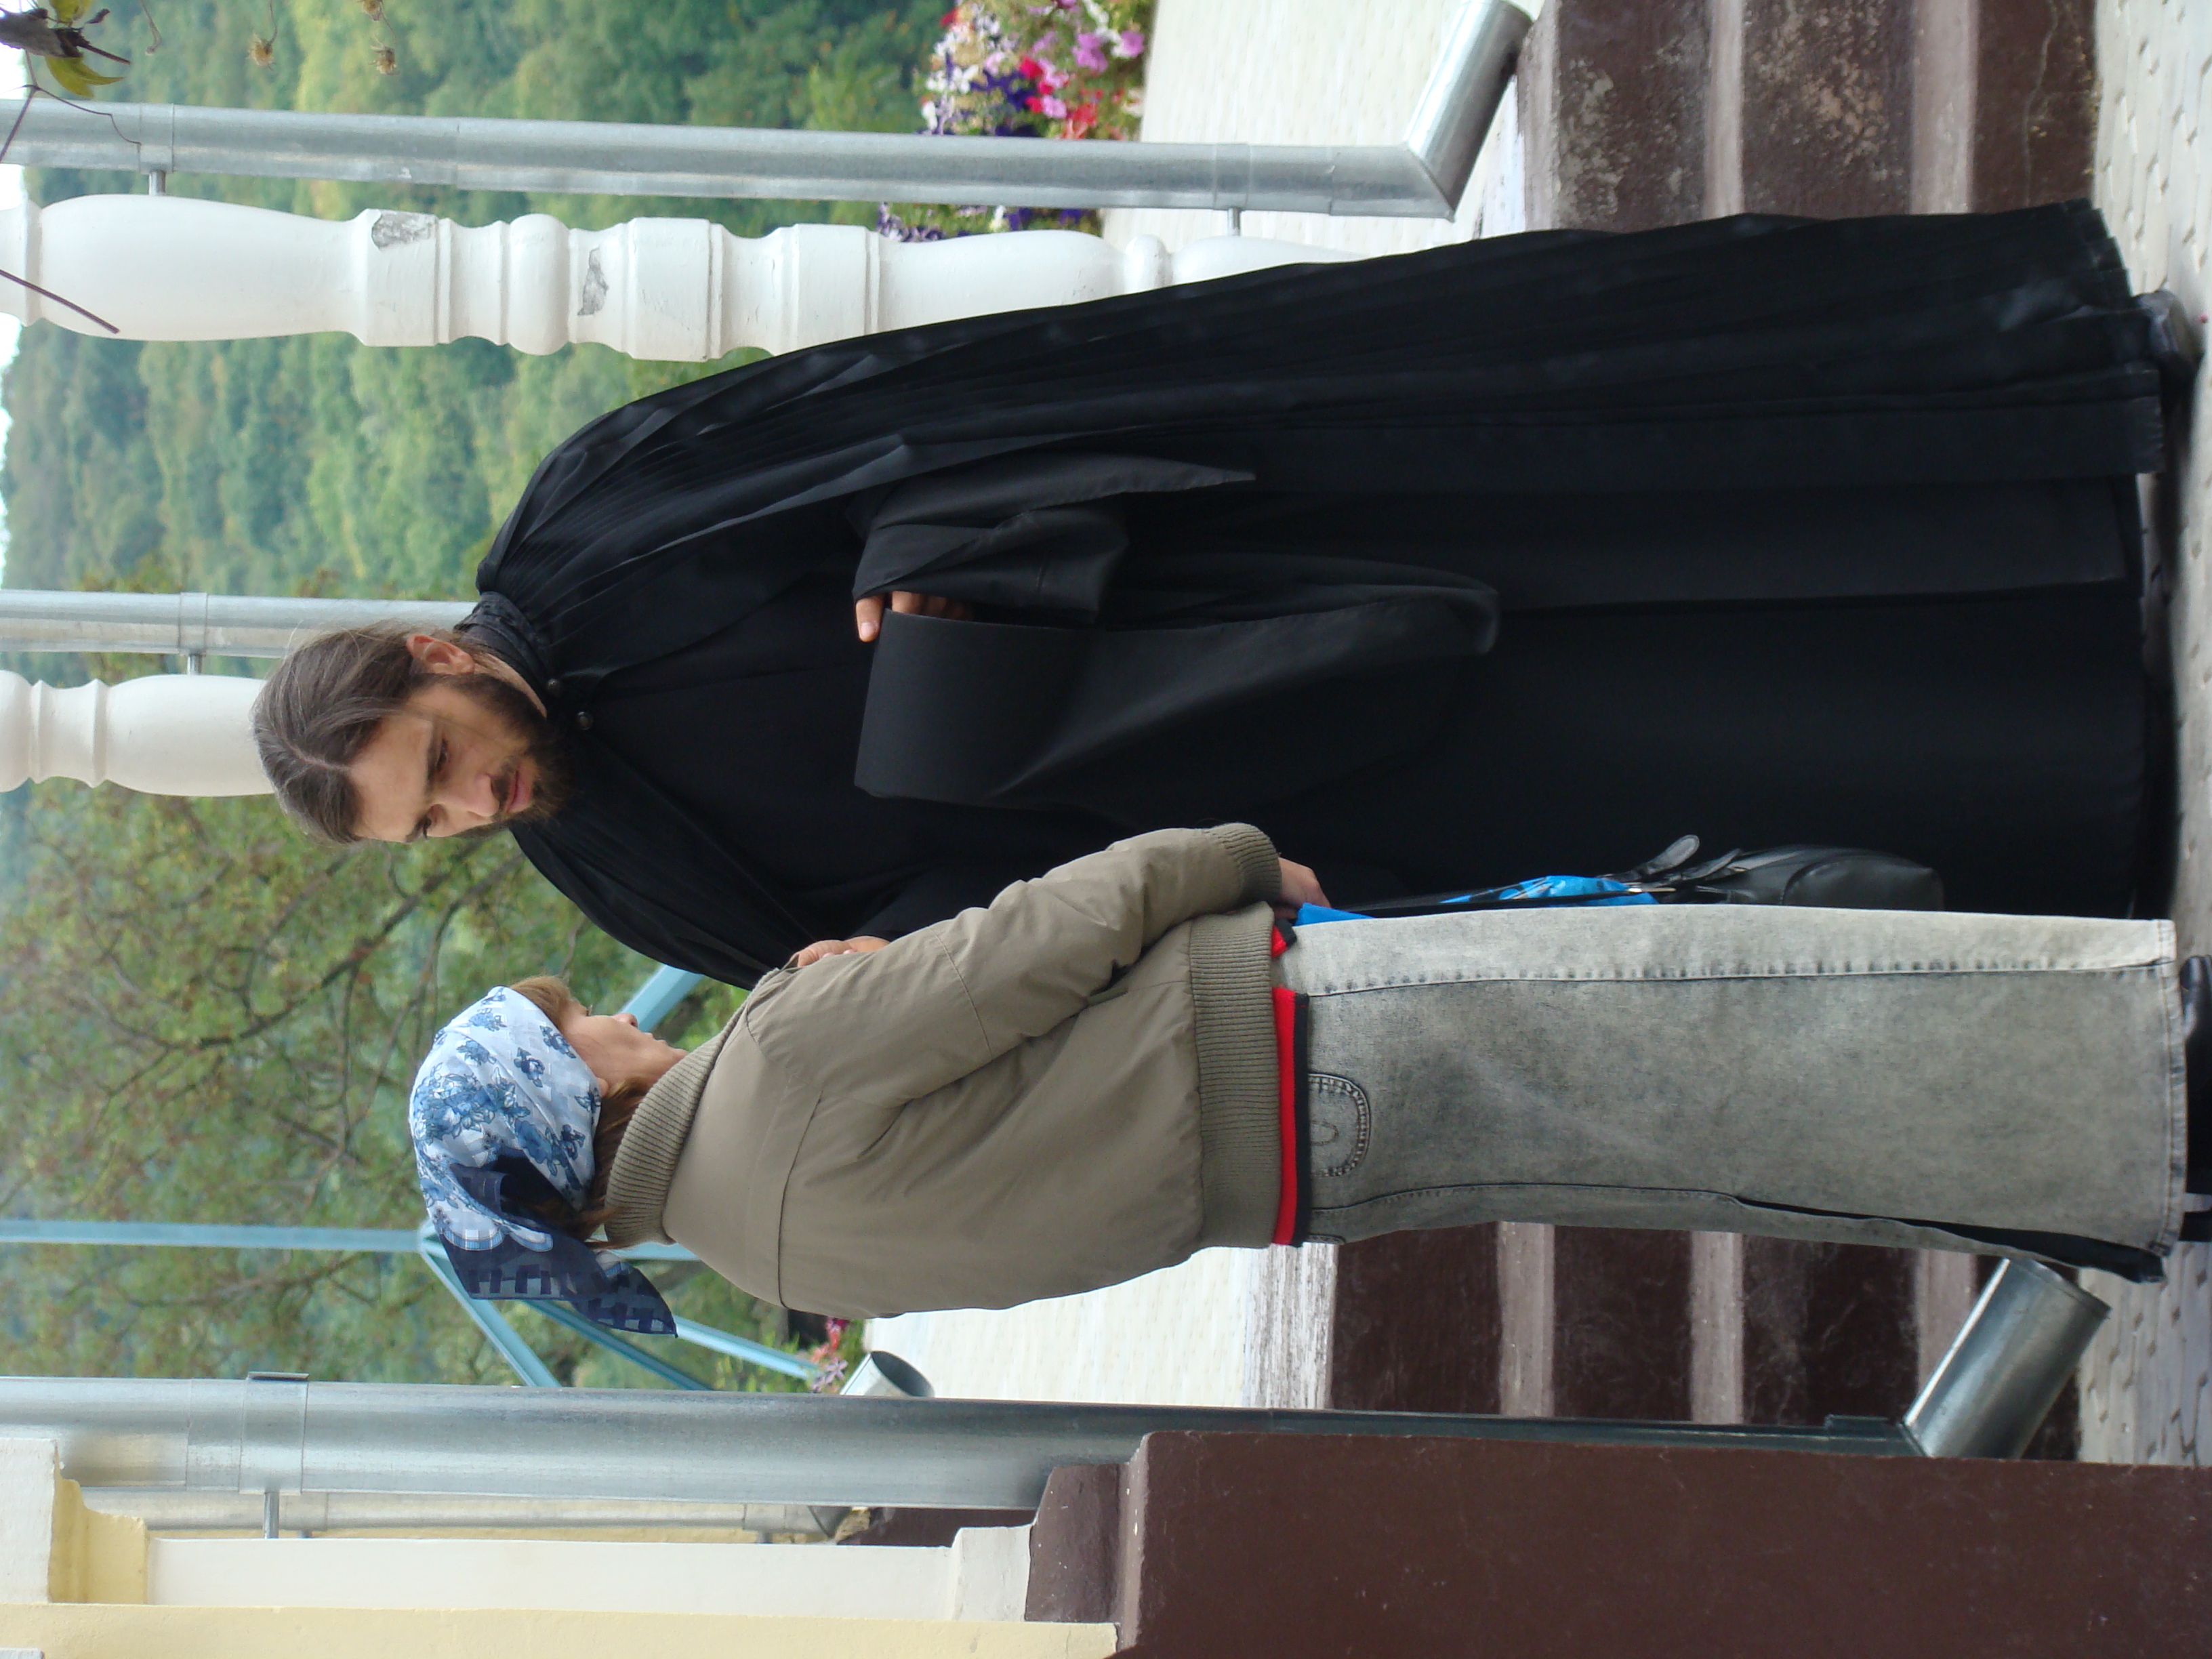
travel, clothing, outerwear, monastery, sony, costume, dsch9, moldova, hinku, clergy, academic dress